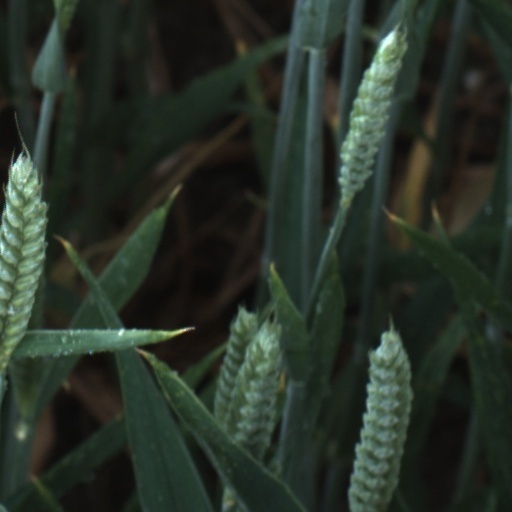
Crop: wheat